Wisconsin dairy industry

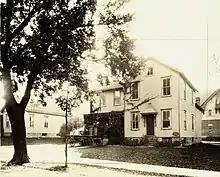
The first dairy school building at the University of Wisconsin

Wisconsin has been making cheese since the start of its dairy industry. In the 19th century, much of the milk was made into cheese, because it kept longer than milk or butter. In the latter half of the 19th century, cheese production moved from the farms to specialized factories, resulting in higher quality cheese. In 1921, Wisconsin became the first state to grade cheese by its quality. As of 2020, Wisconsin produces 26% of all cheese in the US, totaling of cheese in the last year.